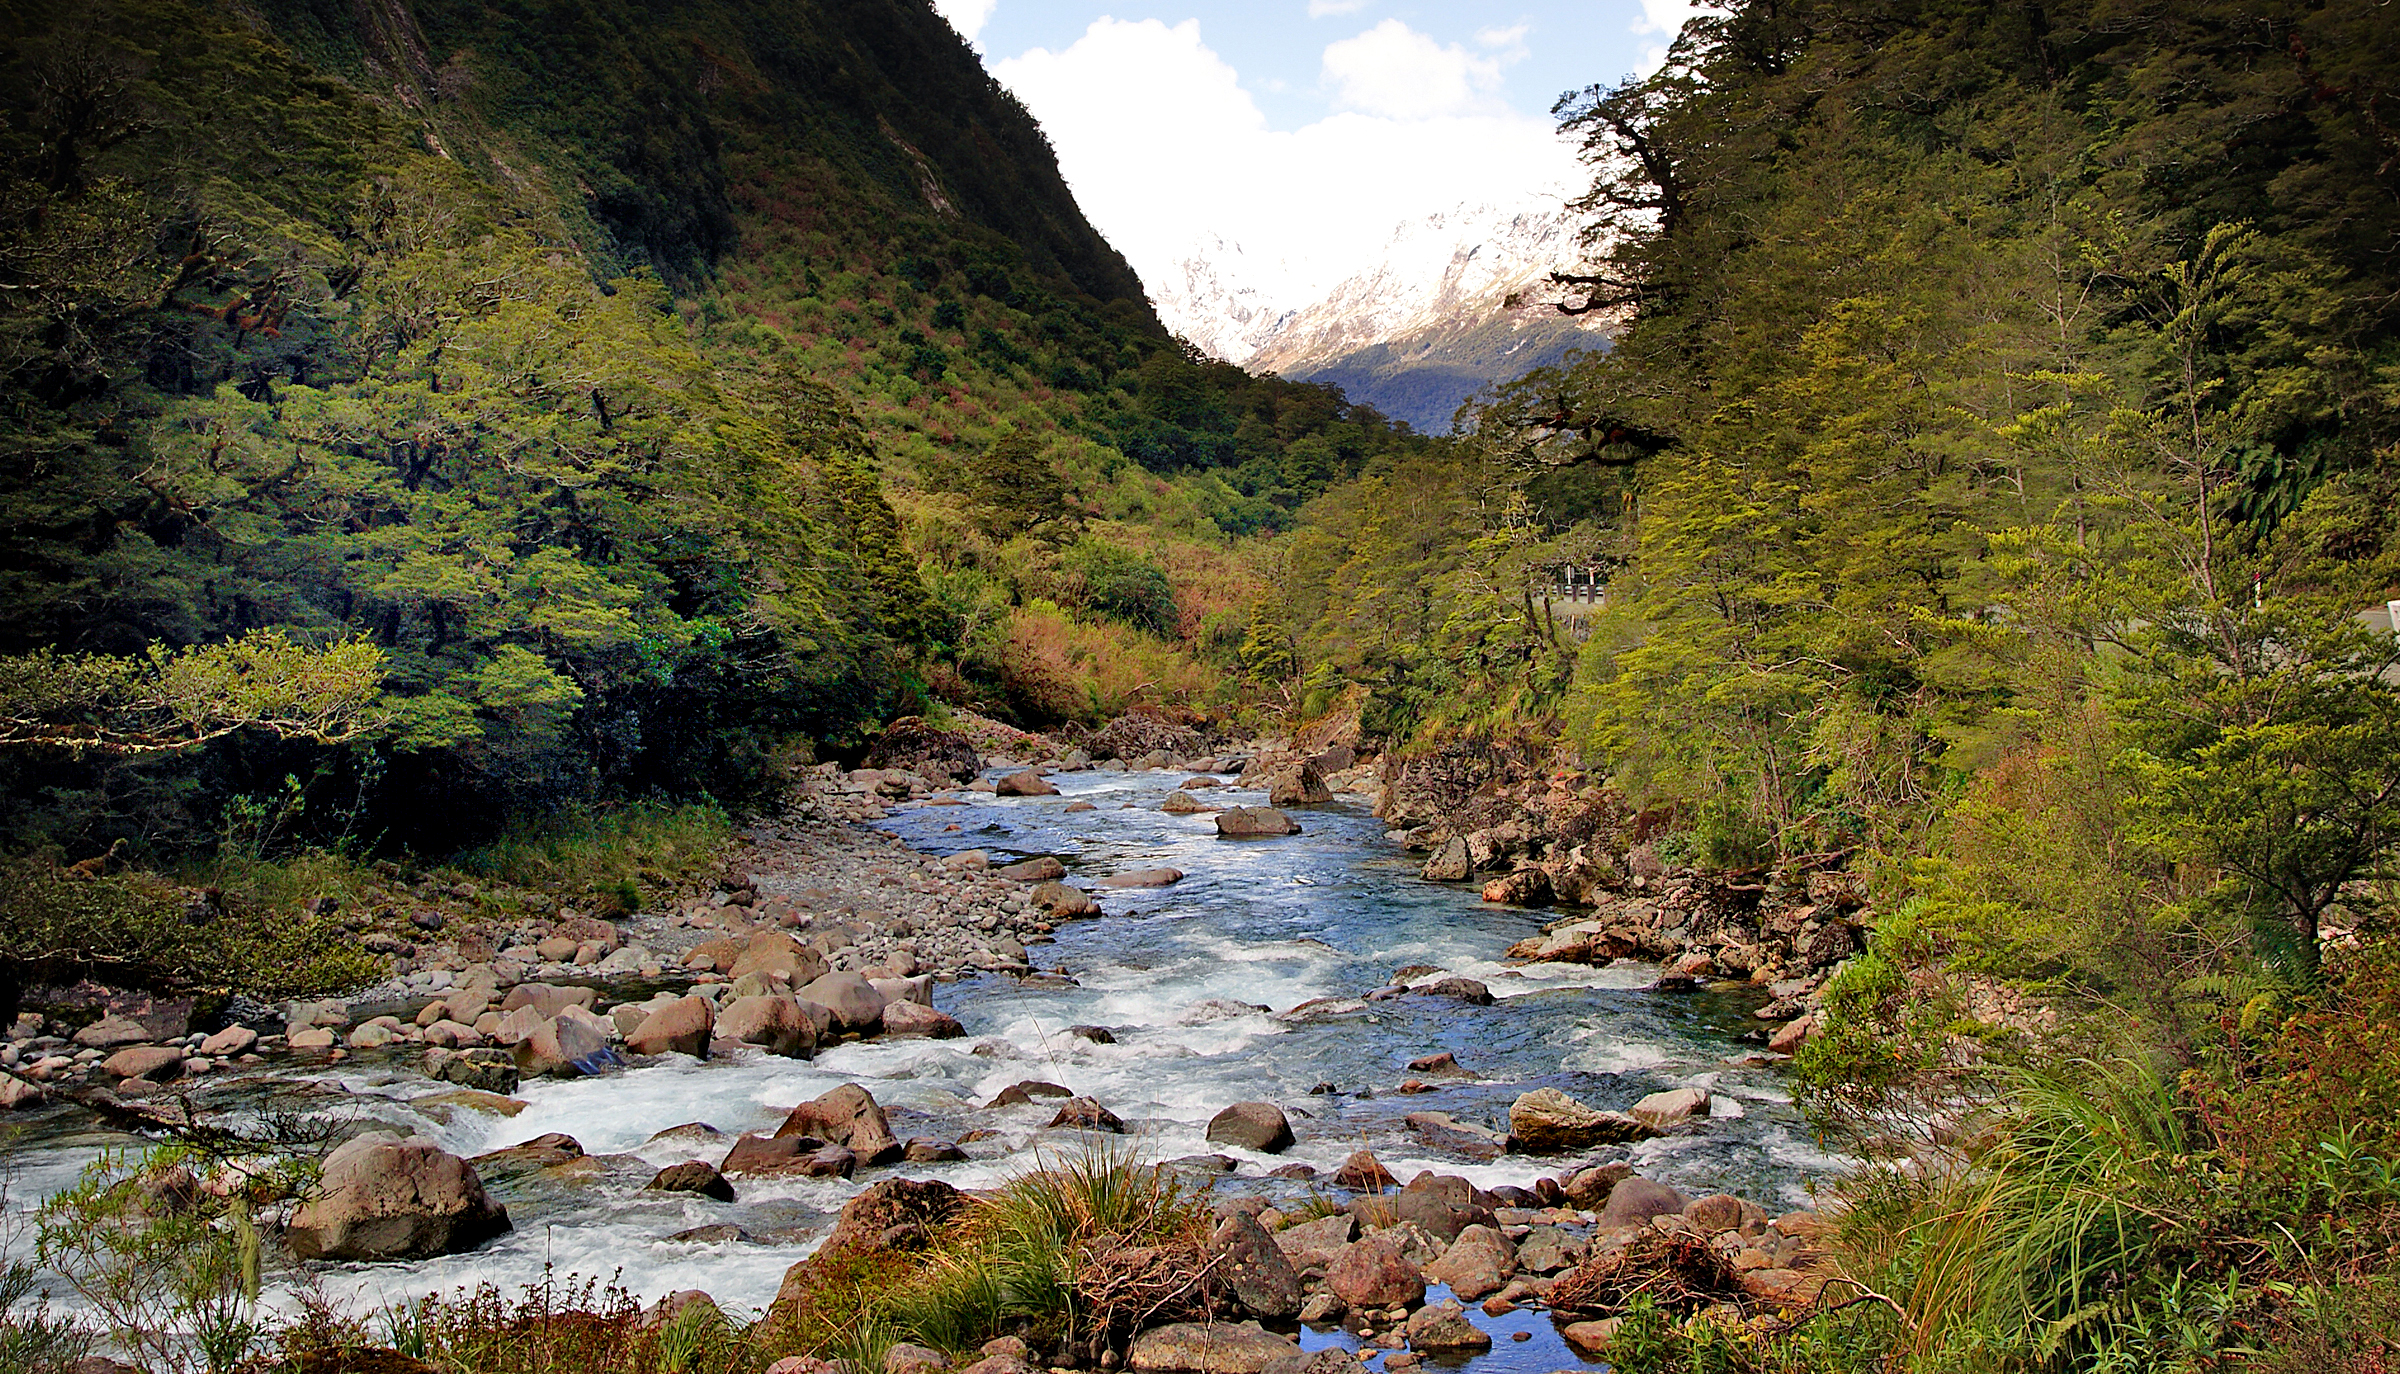
landscape, nature, forest, rock, wilderness, walking, mountain, trail, leaf, river, valley, mountain range, stream, autumn, rapid, canyon, body of water, ravine, geotagged, flickrelite, hollyfordriver, worldheritagesite, flowingwater, ecosystem, landform, geographical feature, mountainous landforms